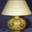
Label: lamp